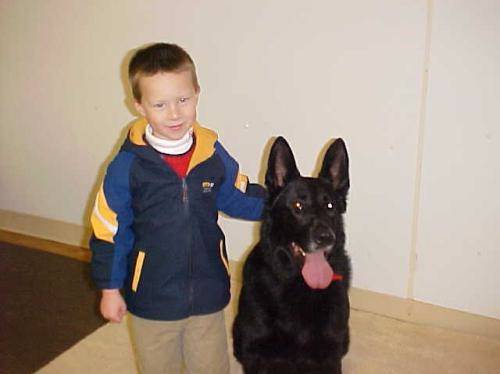
Label: dog